Yellow Ribbon (movement)

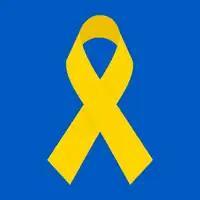
"Yellow Ribbon" Logo

The Yellow Ribbon is a resistance movement in the occupied territories of Ukraine. Created in April 2022 after the Russian military invasion, the goal of the movement is resisting the Russian occupation of Ukraine.